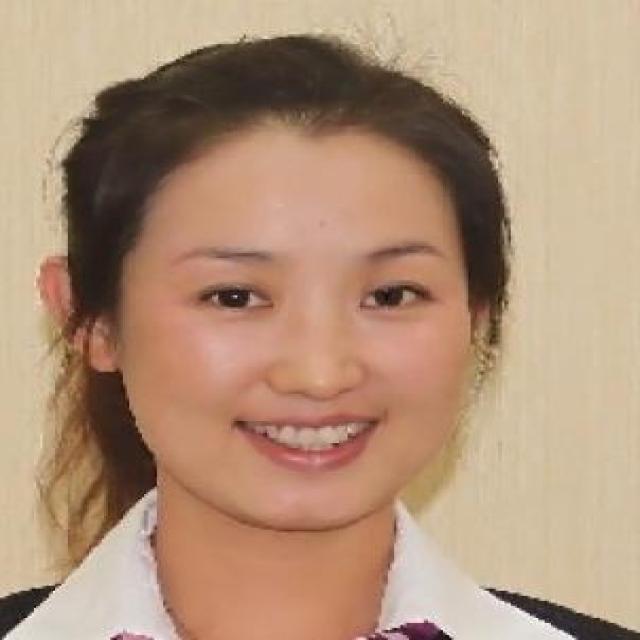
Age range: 21-44